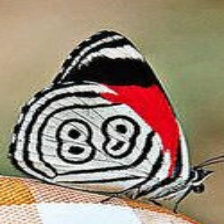
Species: AN 88